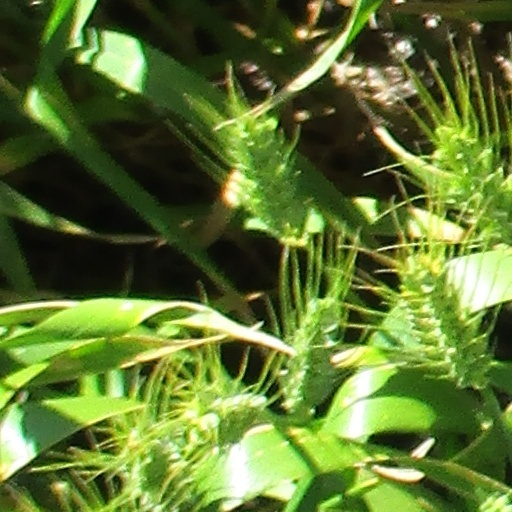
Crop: wheat